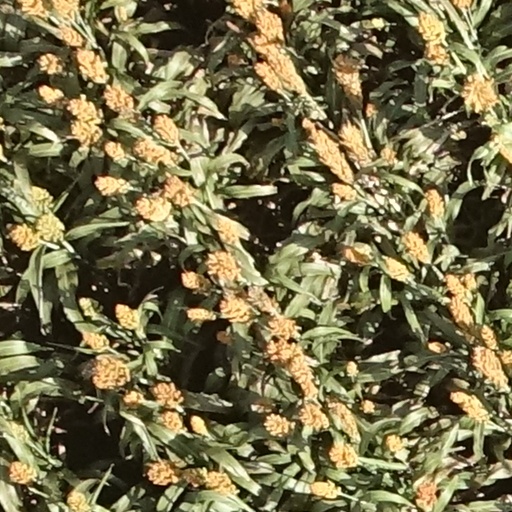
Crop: sorghum